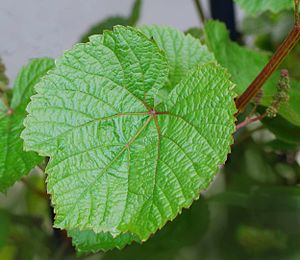
Japansk vin / Galleri
Blad.
Japansk vin eller pragtvin, også skrevet Pragt-Vin, er en kraftigtvoksende, løvfældende klatreplante. grenene har brun marv. Frugterne smager bittert, men de er meget eftertragtet af drosselfugle. Der presses en olie af frøene, og bærrene kan bruges til vinfremstilling.